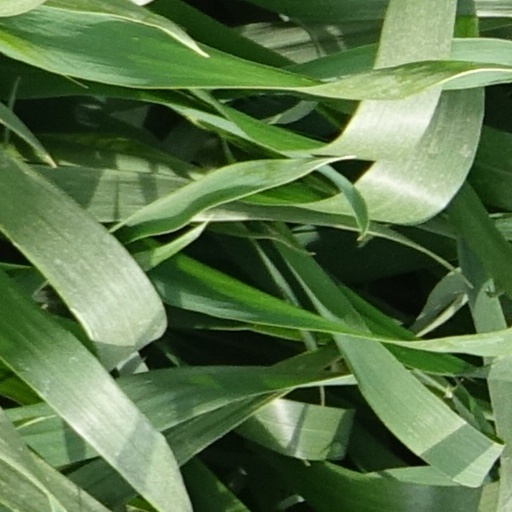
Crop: wheat